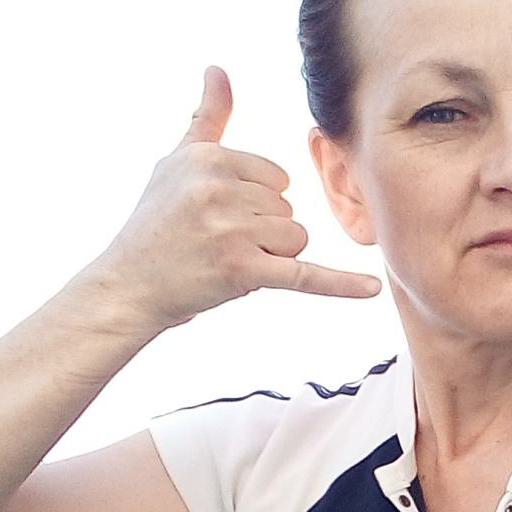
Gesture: call